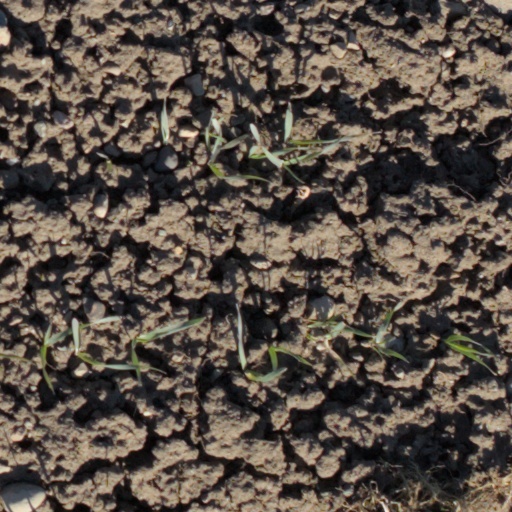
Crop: wheat